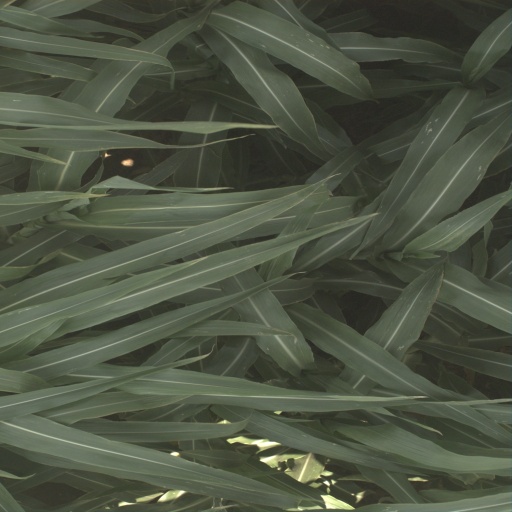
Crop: sorghum